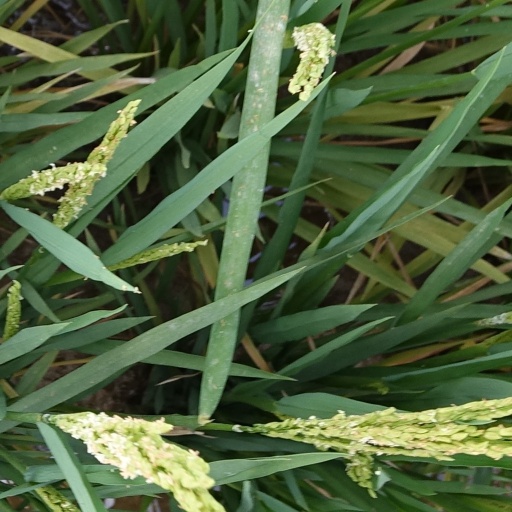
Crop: rice